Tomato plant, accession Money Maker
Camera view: horizontal (90 deg, fisheye); turntable rotation: 240 degrees
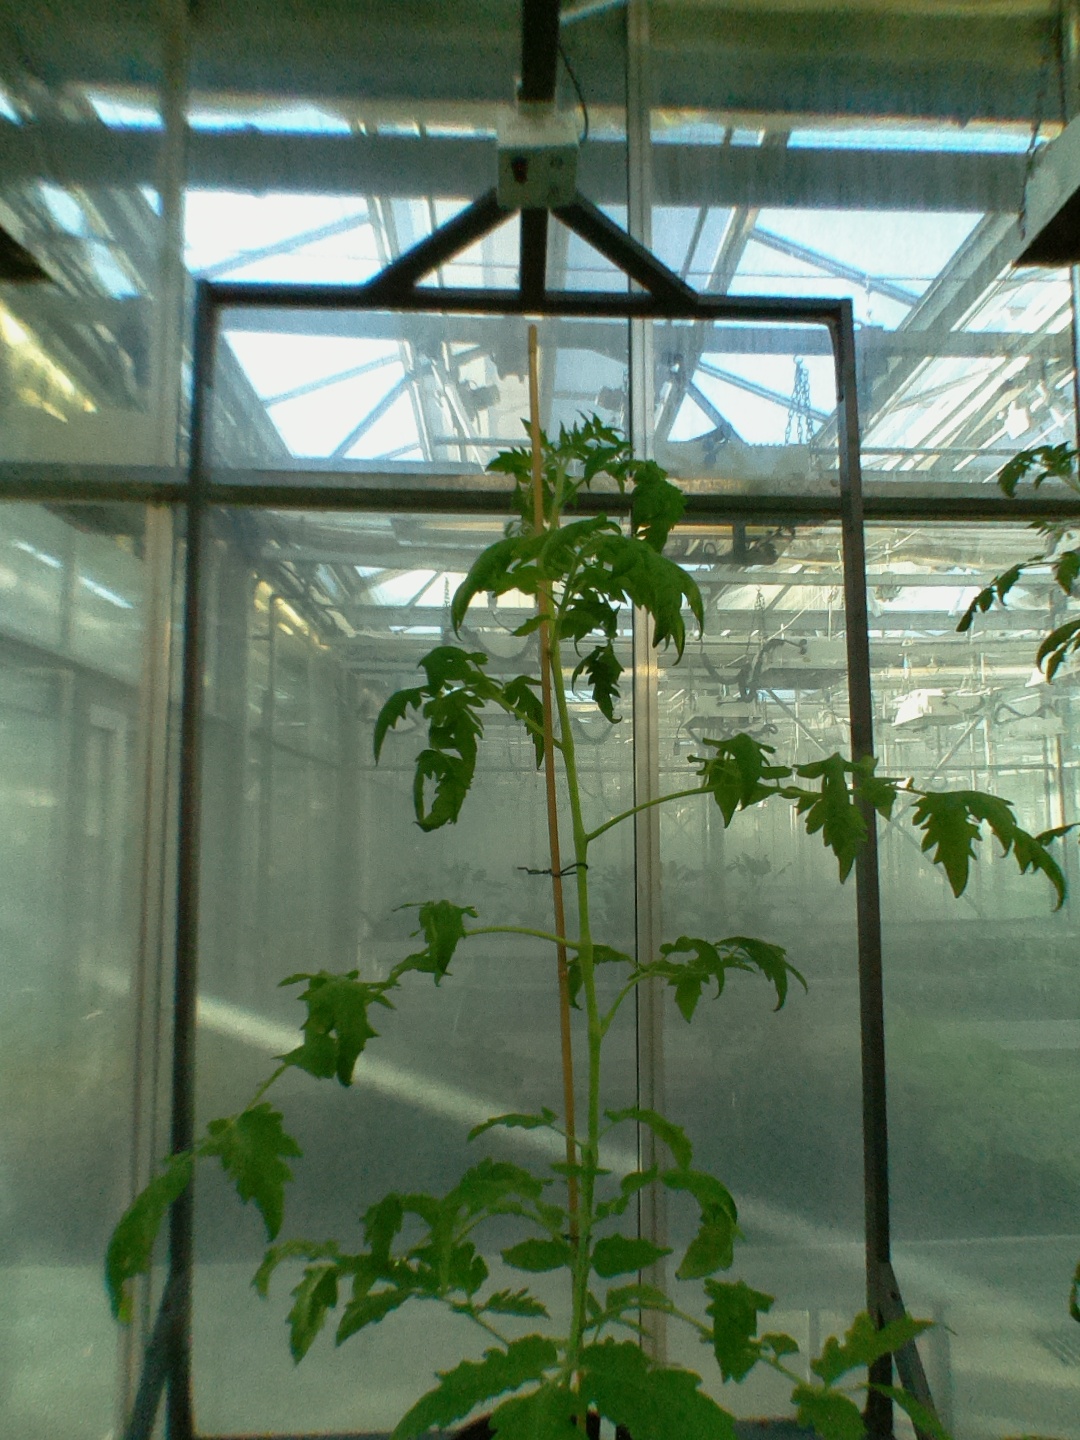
BBCH growth stage 52: 2 inflorescences visible